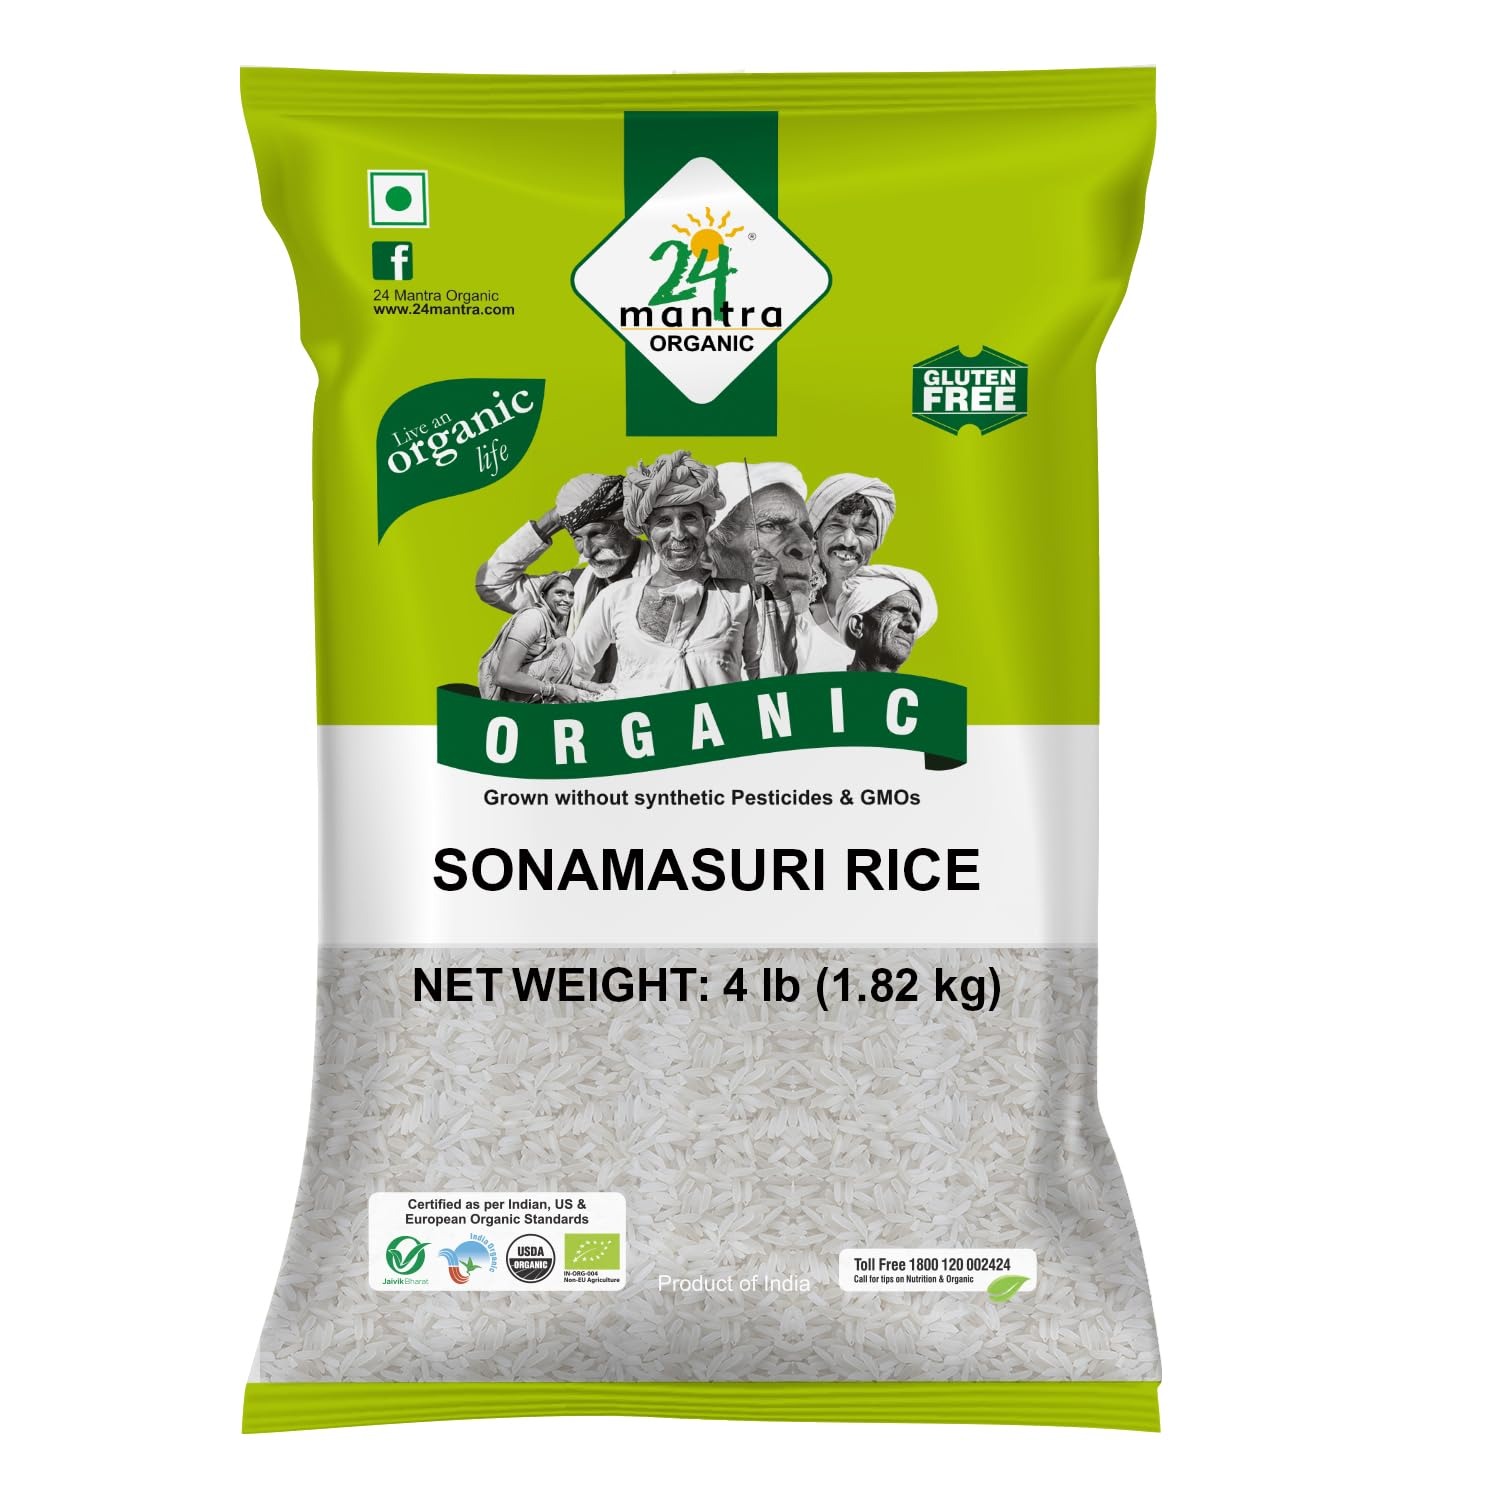
Item Name: Organic Sona Masoori 4 lbs, USDA Certified Organic - 24 Mantra Organics
Value: 64.0
Unit: Ounce

Price: 22.49